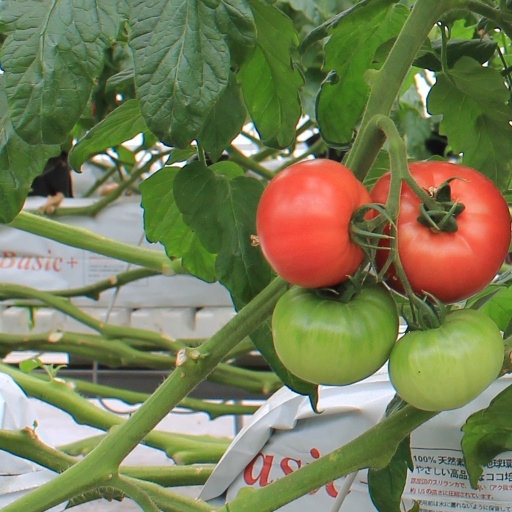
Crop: tomato